Daly detector

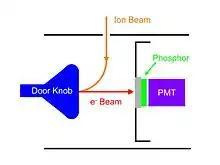
Schematic of a Daly detector

A Daly detector is a gas-phase ion detector that consists of a metal "doorknob", a scintillator (phosphor screen) and a photomultiplier. It was named after its inventor Norman Richard Daly. Daly detectors are typically used in mass spectrometers.